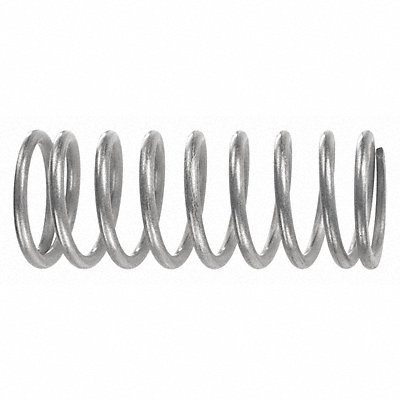
Compression Spring Music Wire PK10
Compression Spring Heavy Duty Color Dark Gray Music Wire Finish Plain Overall Length 7/8 in Outside Dia 1-7/64 in Wire Type Round Wire Dia 0.125 in End Type Squared and Ground Large Outside Dia 0.360 in Small Outside Dia 0.125 in Compressed Length 0.556 in Deflection @ Load 0.24 in Spring Rate 194 lb./in Meets/Exceeds ASTM A228 and AMS 5112 Package Quantity 10
Brand: SPEC
Category: Hardware > Hardware Accessories > Springs > Compression Springs